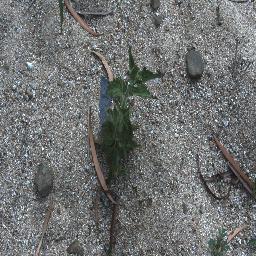
Label: siam_weed